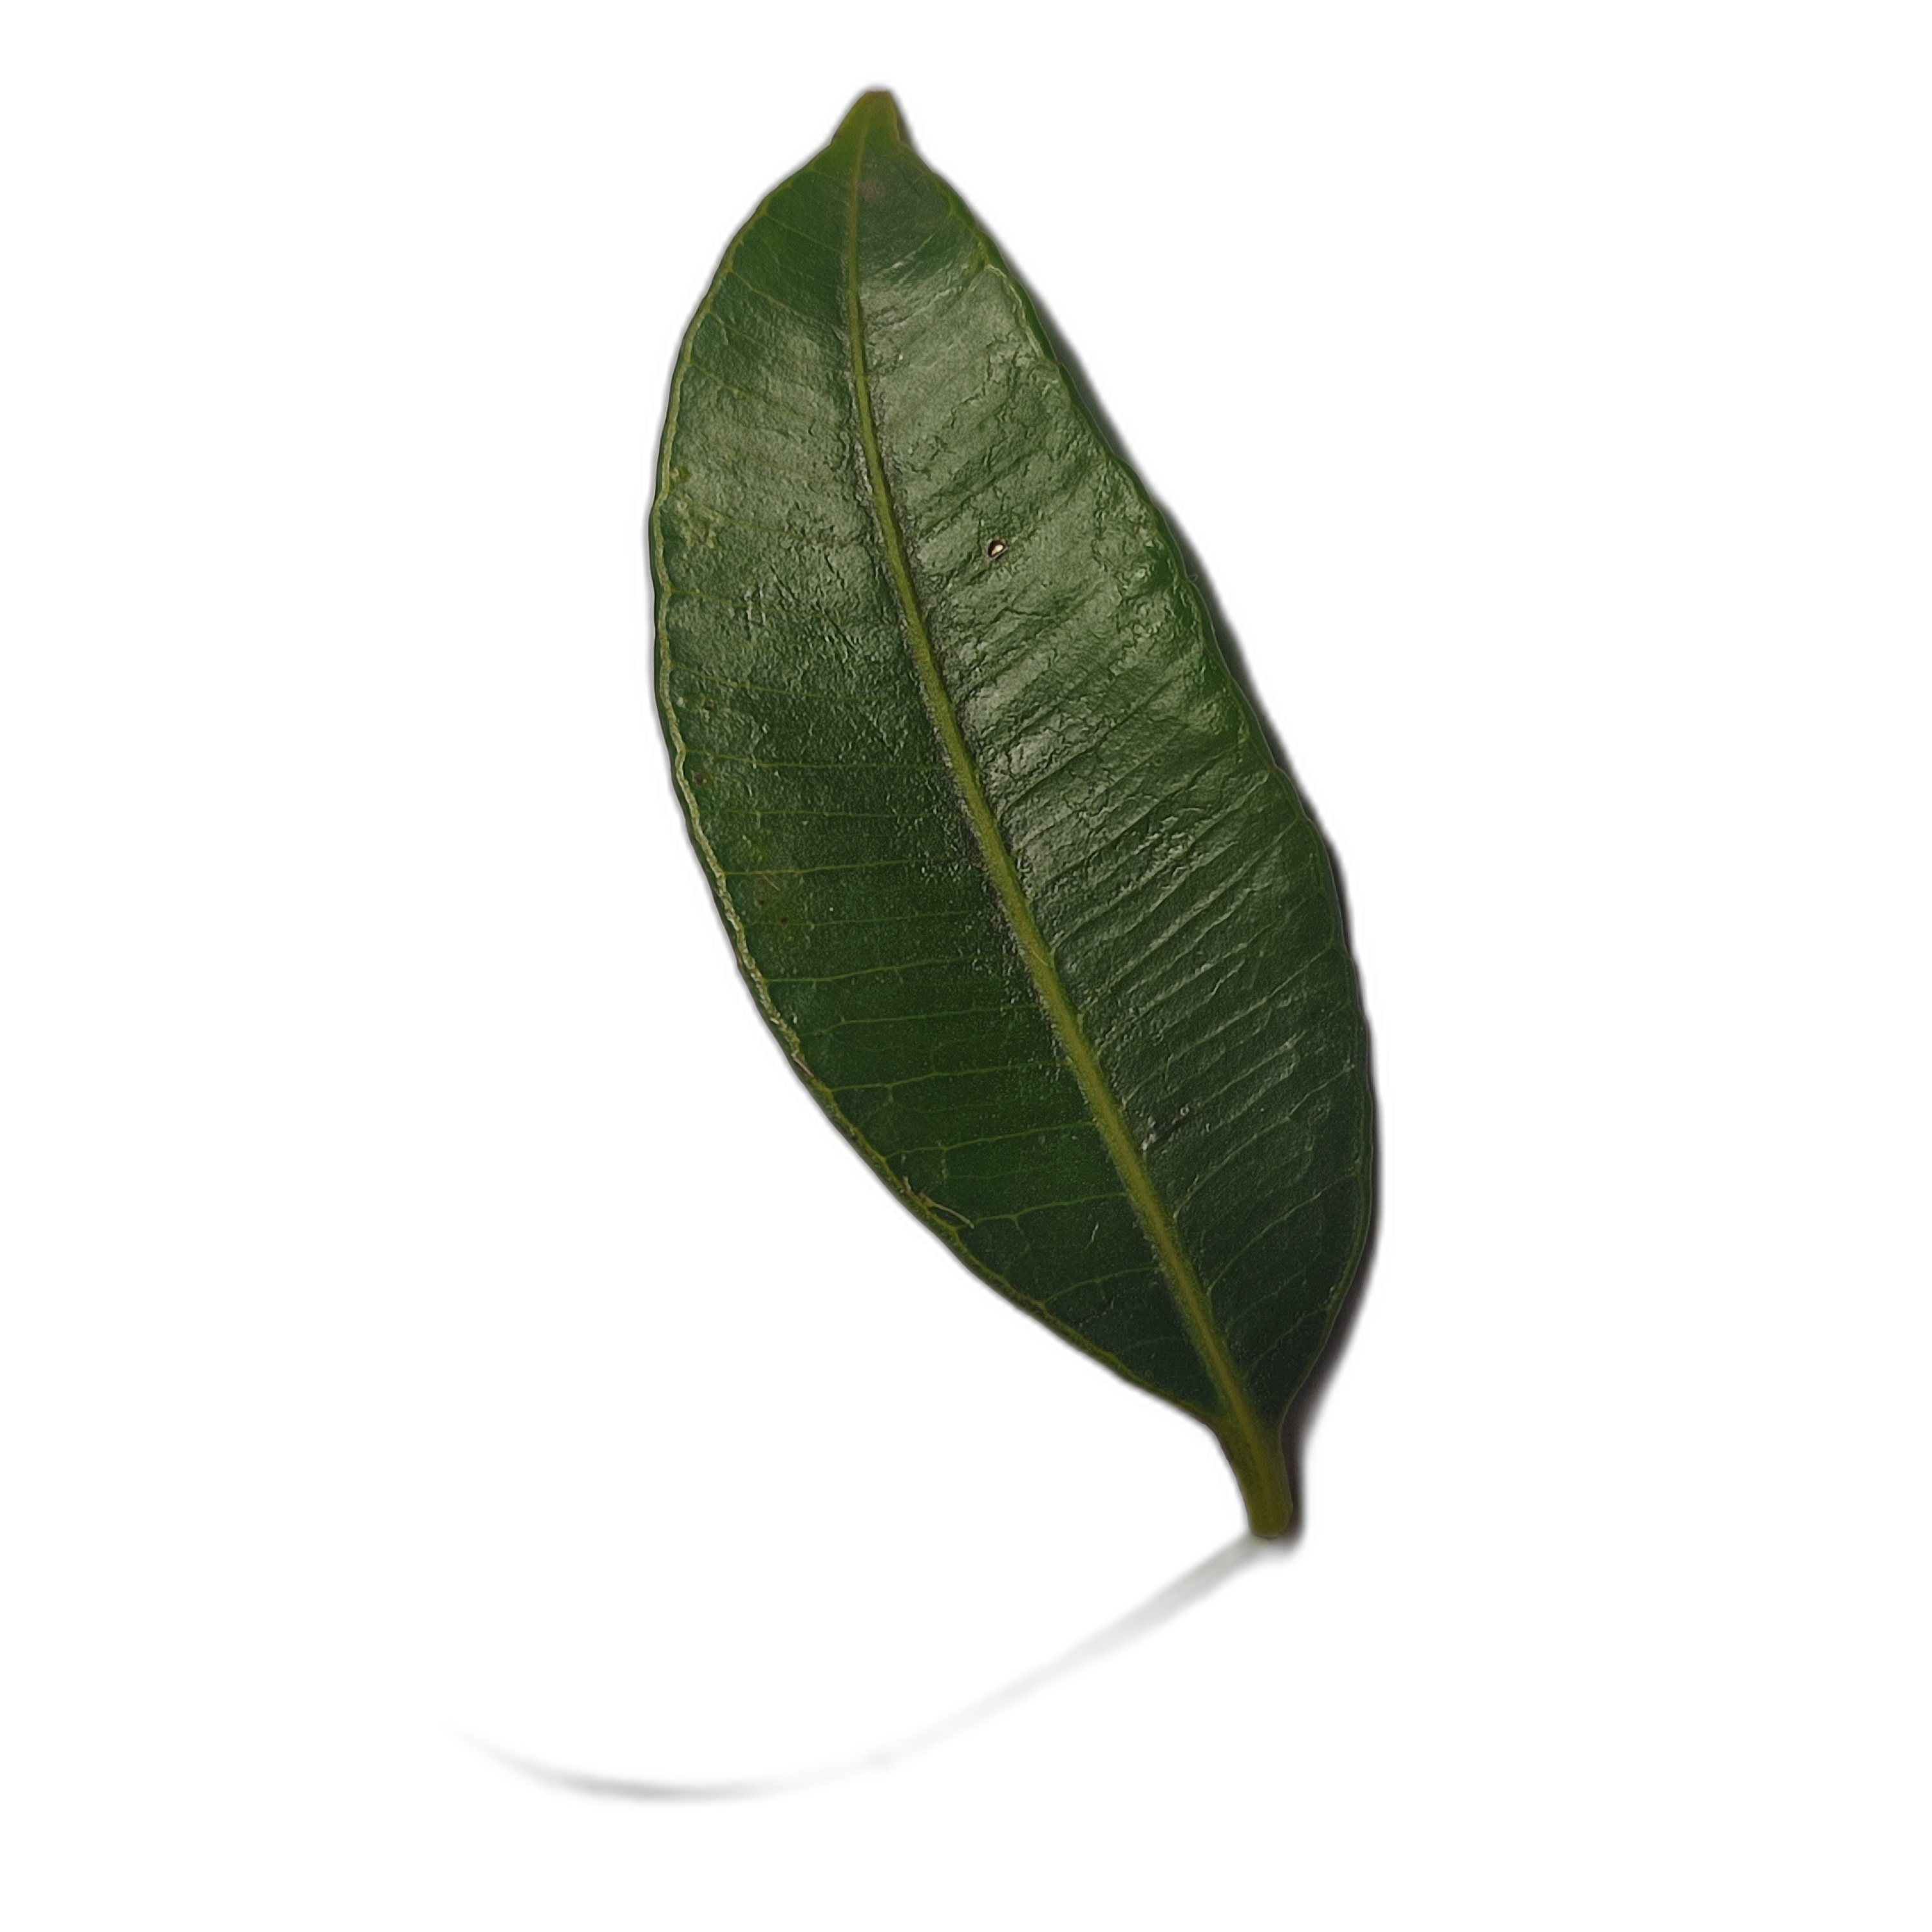
Label: healthy